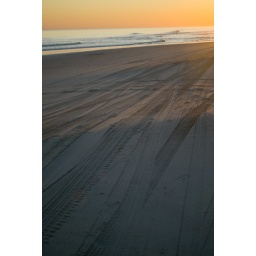
the road in the sand